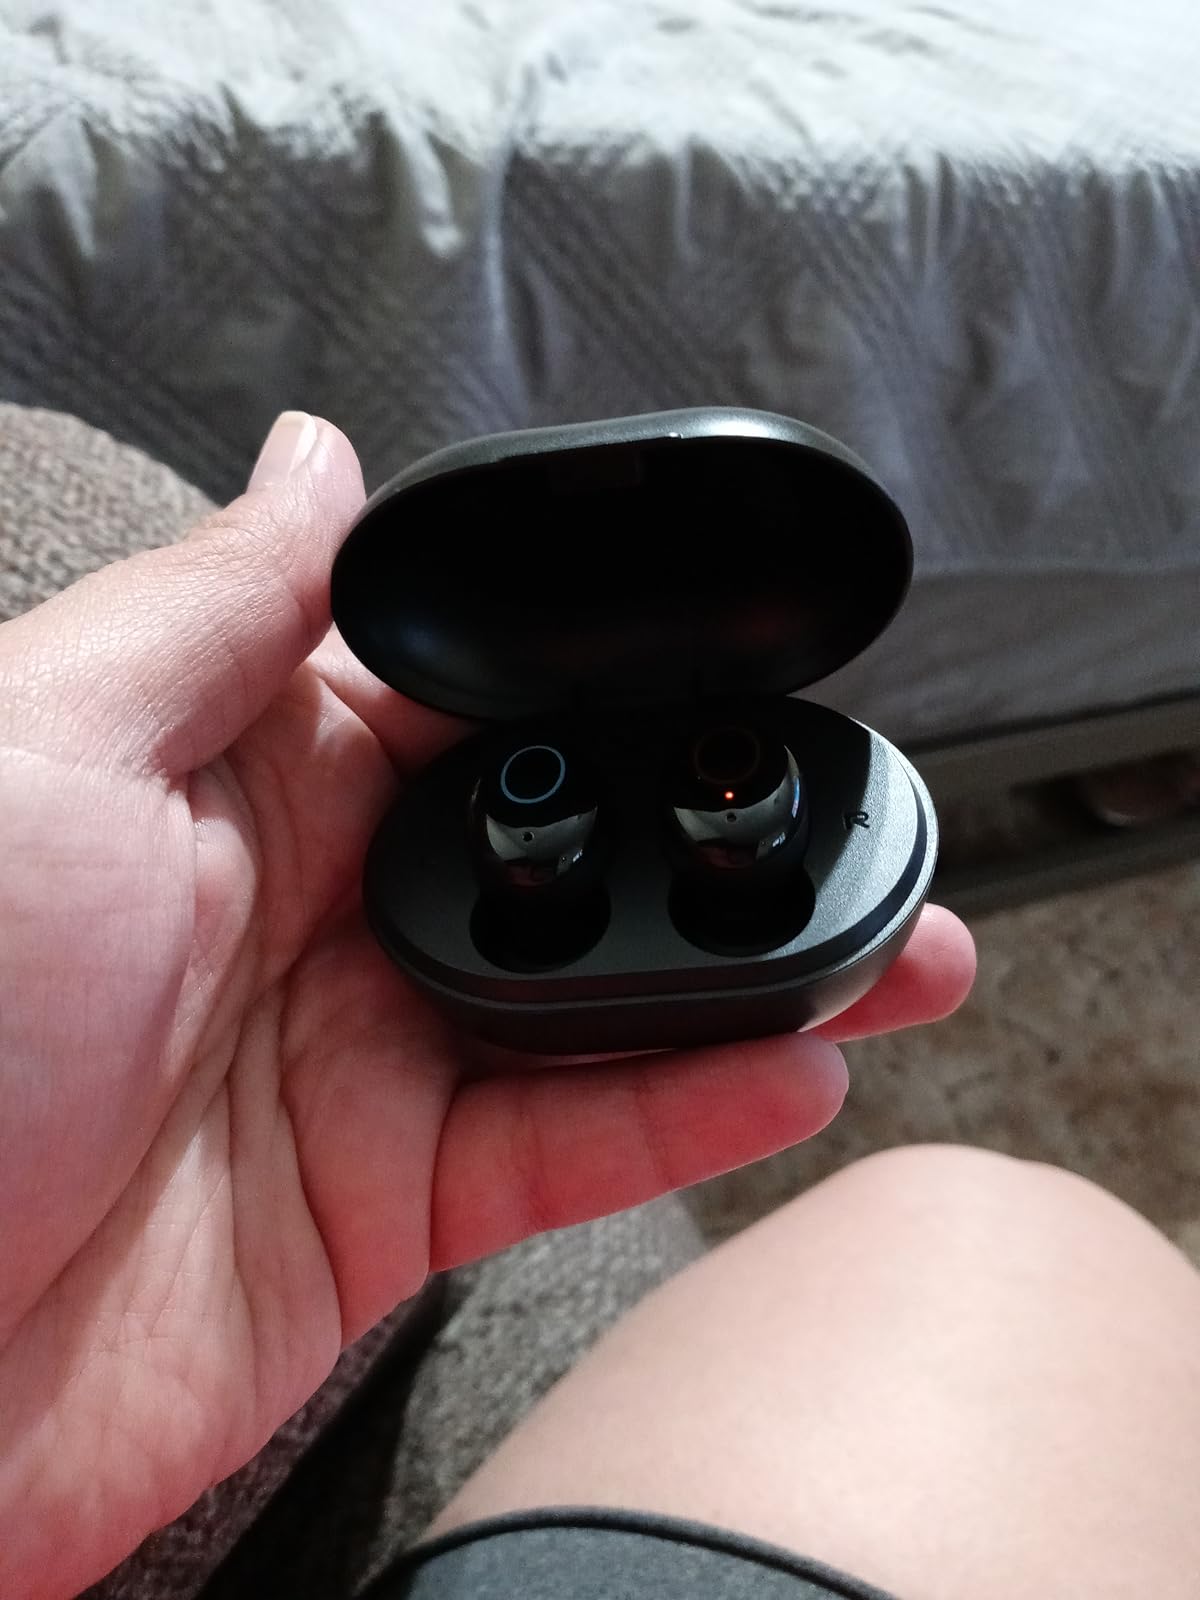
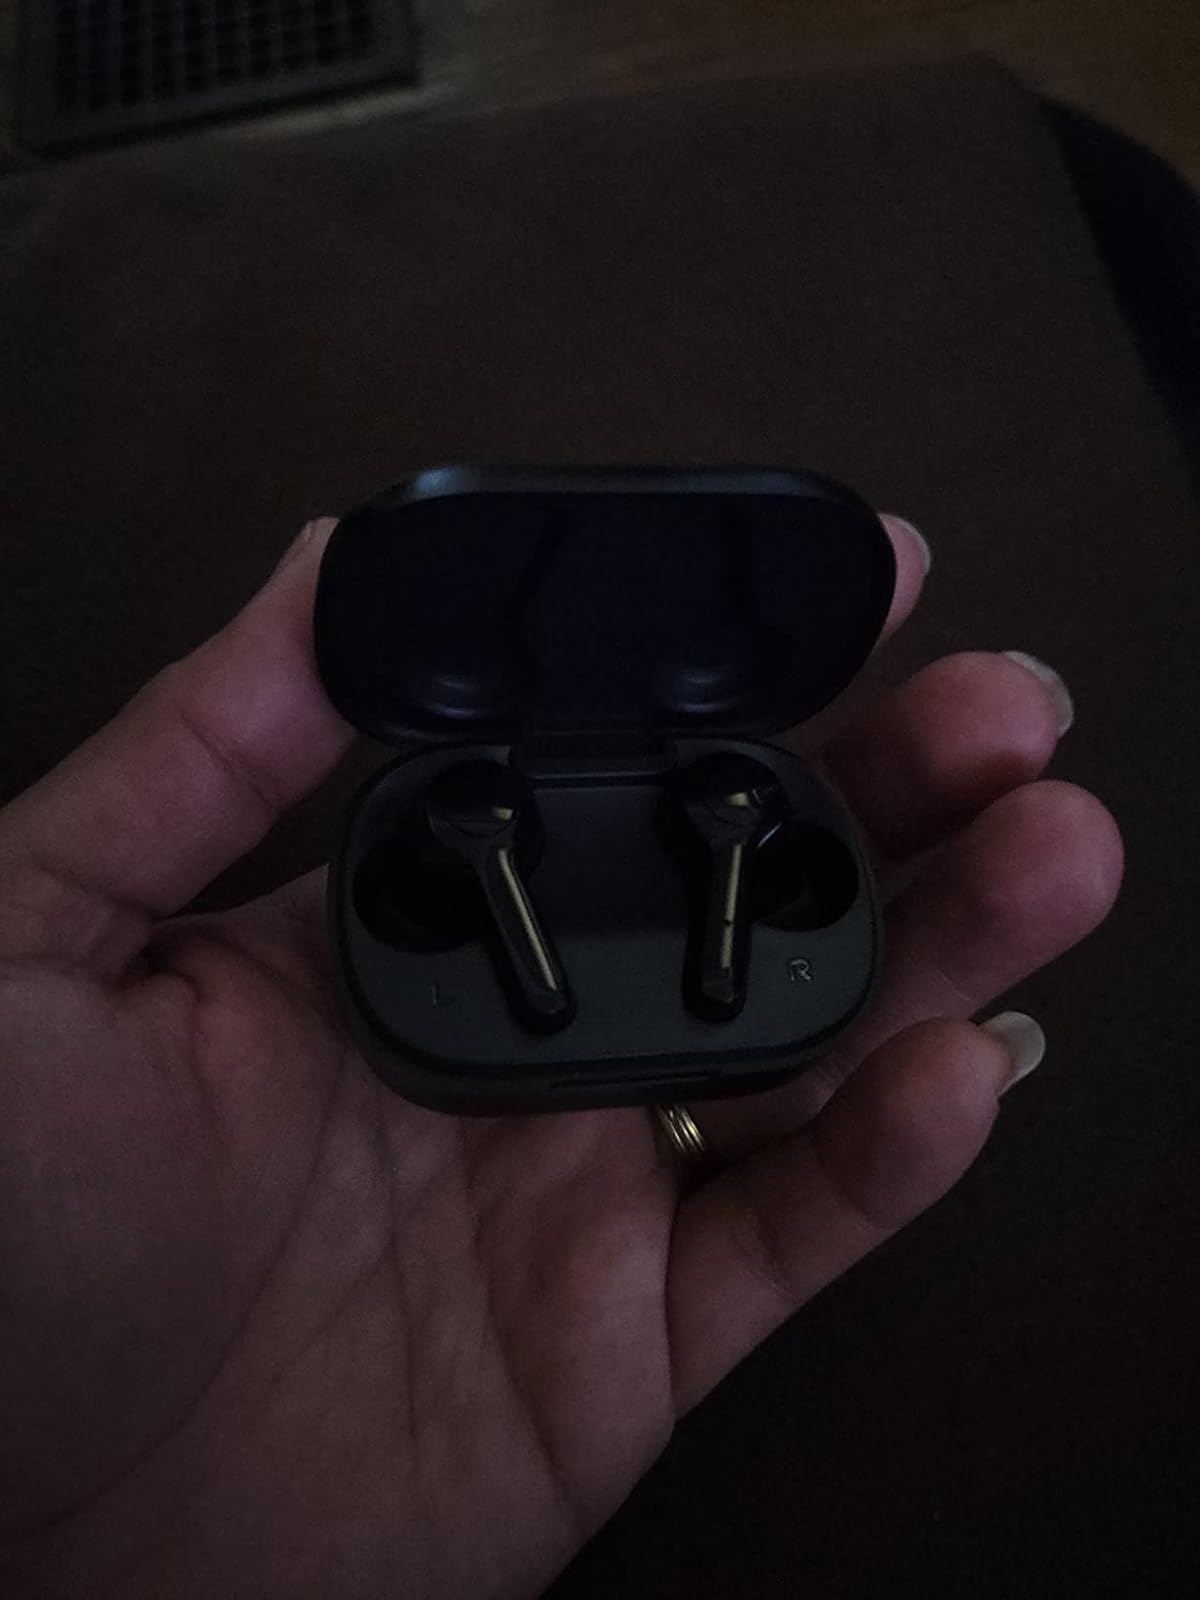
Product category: earbuds
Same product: no